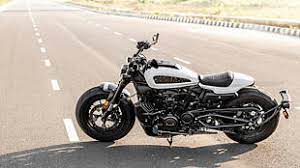
Vehicle type: Motorcycles